Islam and magic

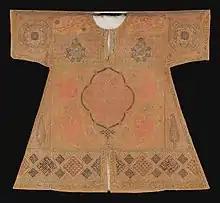
Talismanic shirt inscribed with Qur'anic verses, the Asma' al-Husna, and prayers, with views of Mecca and Medina; 17th century Turkey, Khalili Collection of Hajj and the Arts of Pilgrimage

The use of symbols, letters, and numbers for magical purpose are deeply embedded in Islamic tradition. They are not only used for means of protection against the evil eye, misfortune, jinn, and demons, but also to bring good fortune, increase fertility, therapeutic means, and to preserve attractiveness. Talisman (or amulets), inscribed with mystical symbols, often contain one of God's 99 names, the names of angels, or prophets. While virtually all Muslim scholars permit the use of talisman evoking God or one of His intercessors (Muhammad, Ali, saints, etc.), it is prohibited to address jinn or demons. As such, talisman magic differs from European charms, which usually address minor deities or demons rather than God. Islamic talisman usually contain Quranic verses, pious phrases, or invocations, and function, as has been described, "a supercharged prayer".